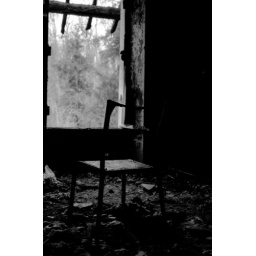
Old chair in an abandoned house